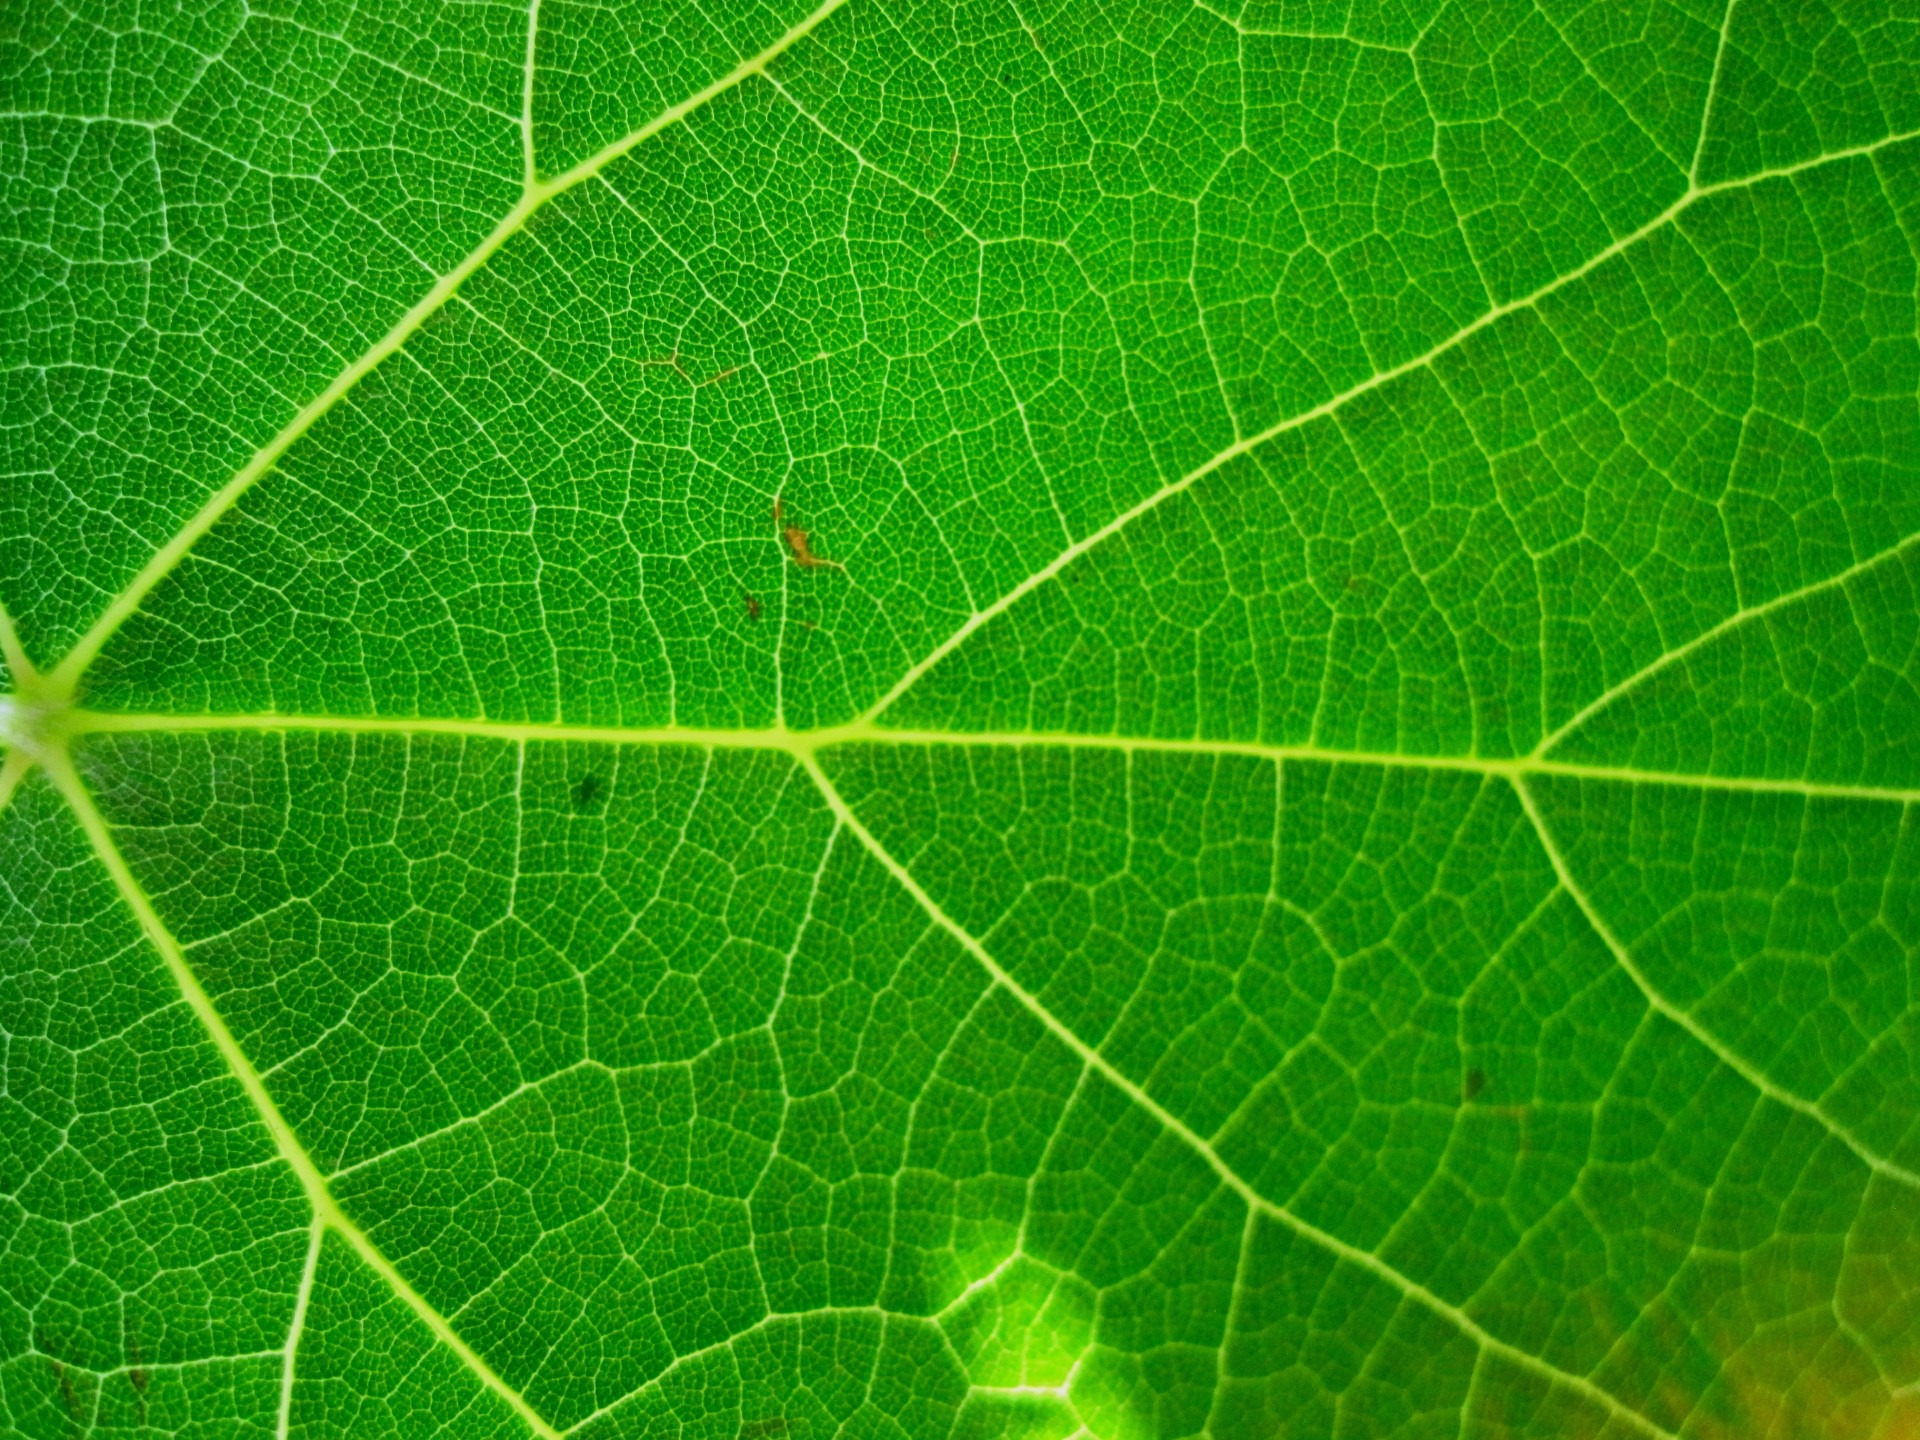
plant, leaf, environment, foliage, green, herb, natural, soil, botany, agriculture, garden, botanical, circle, outdoors, vegetation, bright, horticulture, organic, annual plant, veined